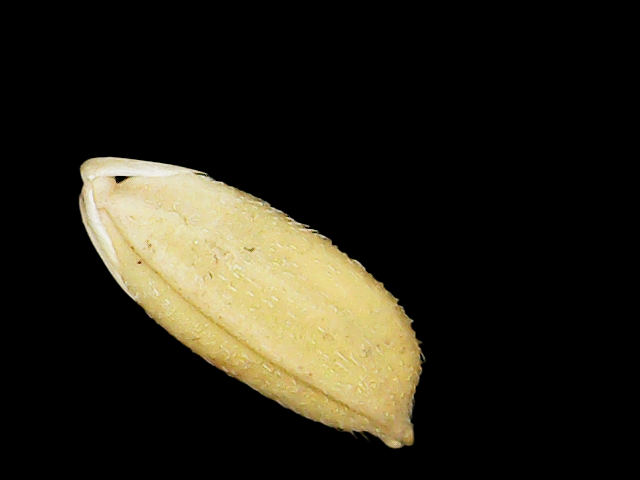
Rice variety: Binadhan21